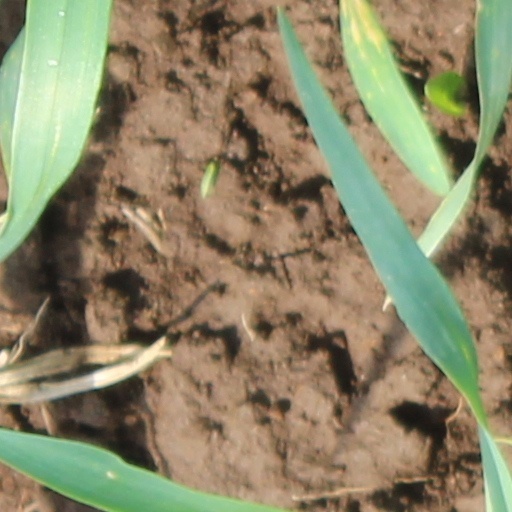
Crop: wheat